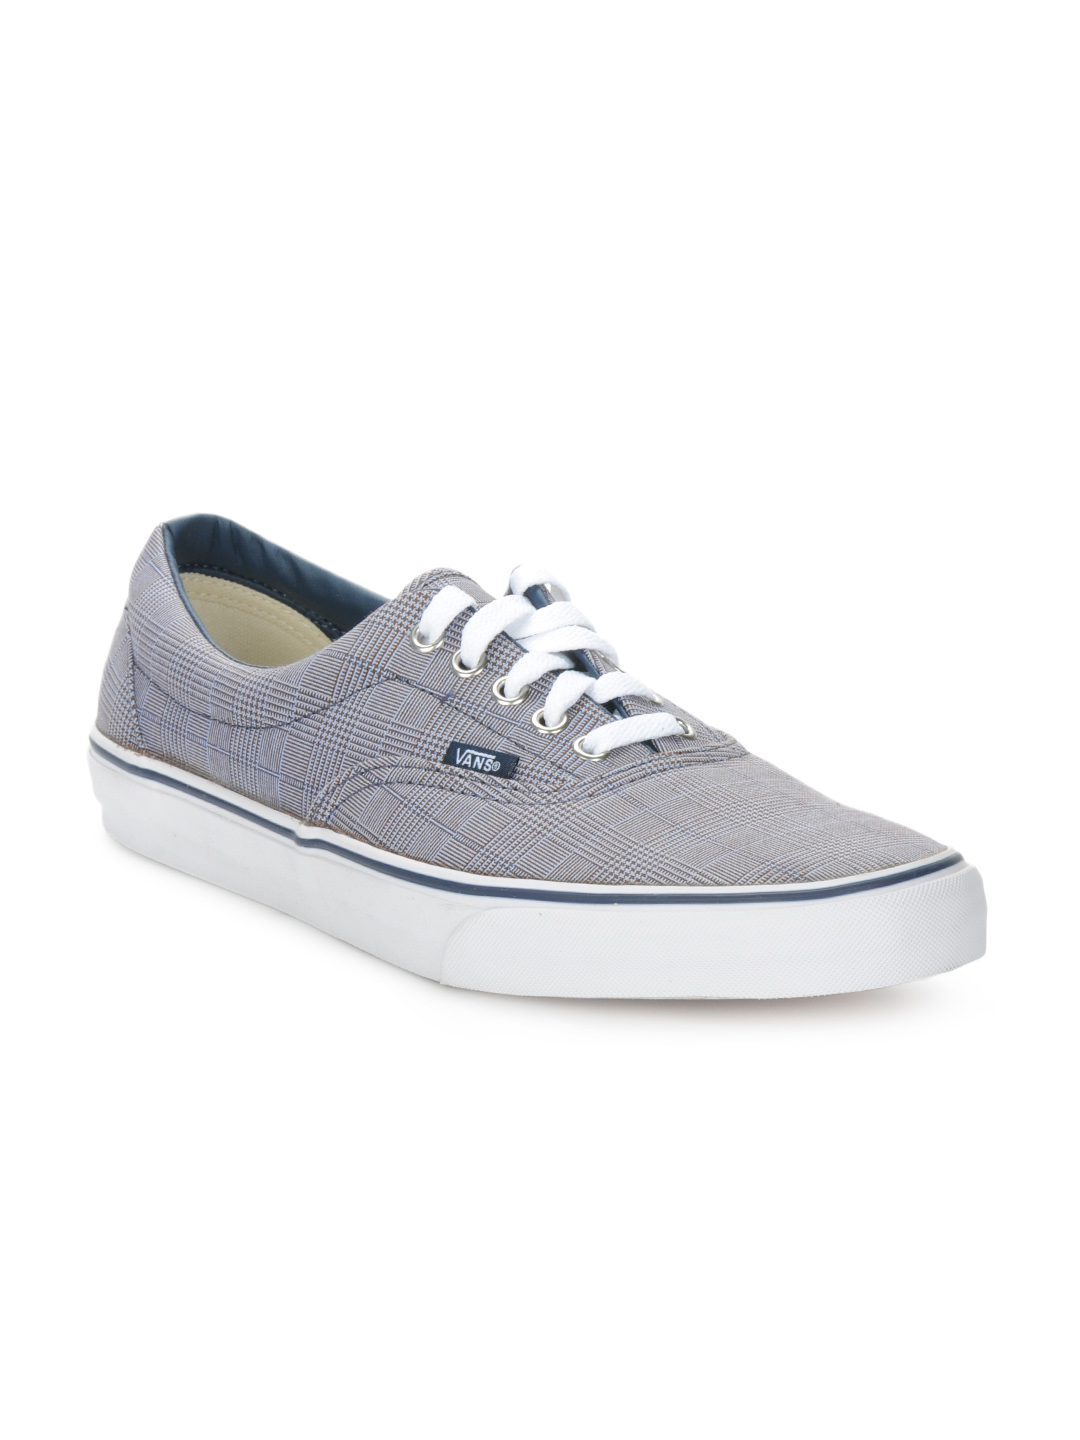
Vans Men Blue Era Scilla Plaid Shoes
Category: Footwear / Shoes / Casual Shoes
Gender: Men
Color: Blue
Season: Summer 2012
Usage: Casual